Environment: real
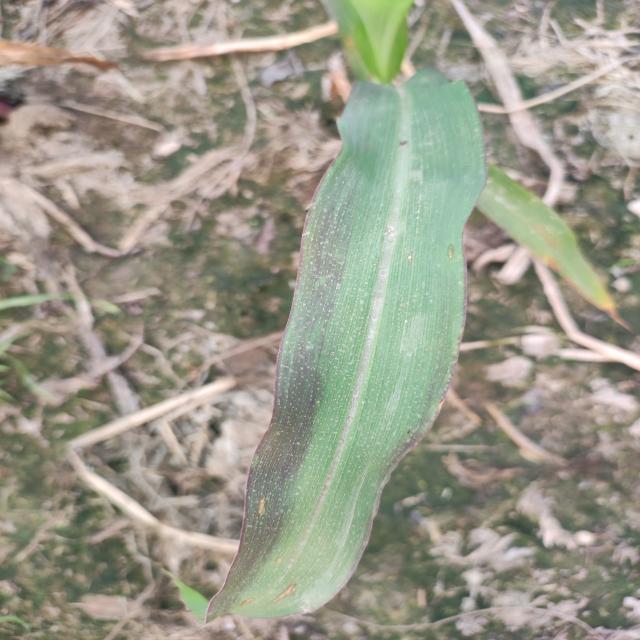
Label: phosphorus_deficiency